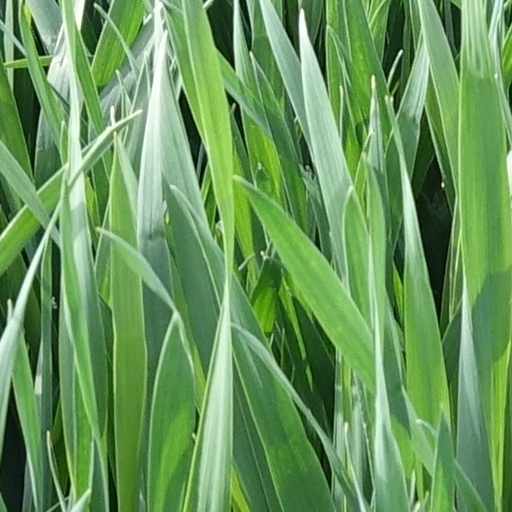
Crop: wheat